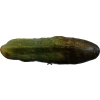
Label: cucumber